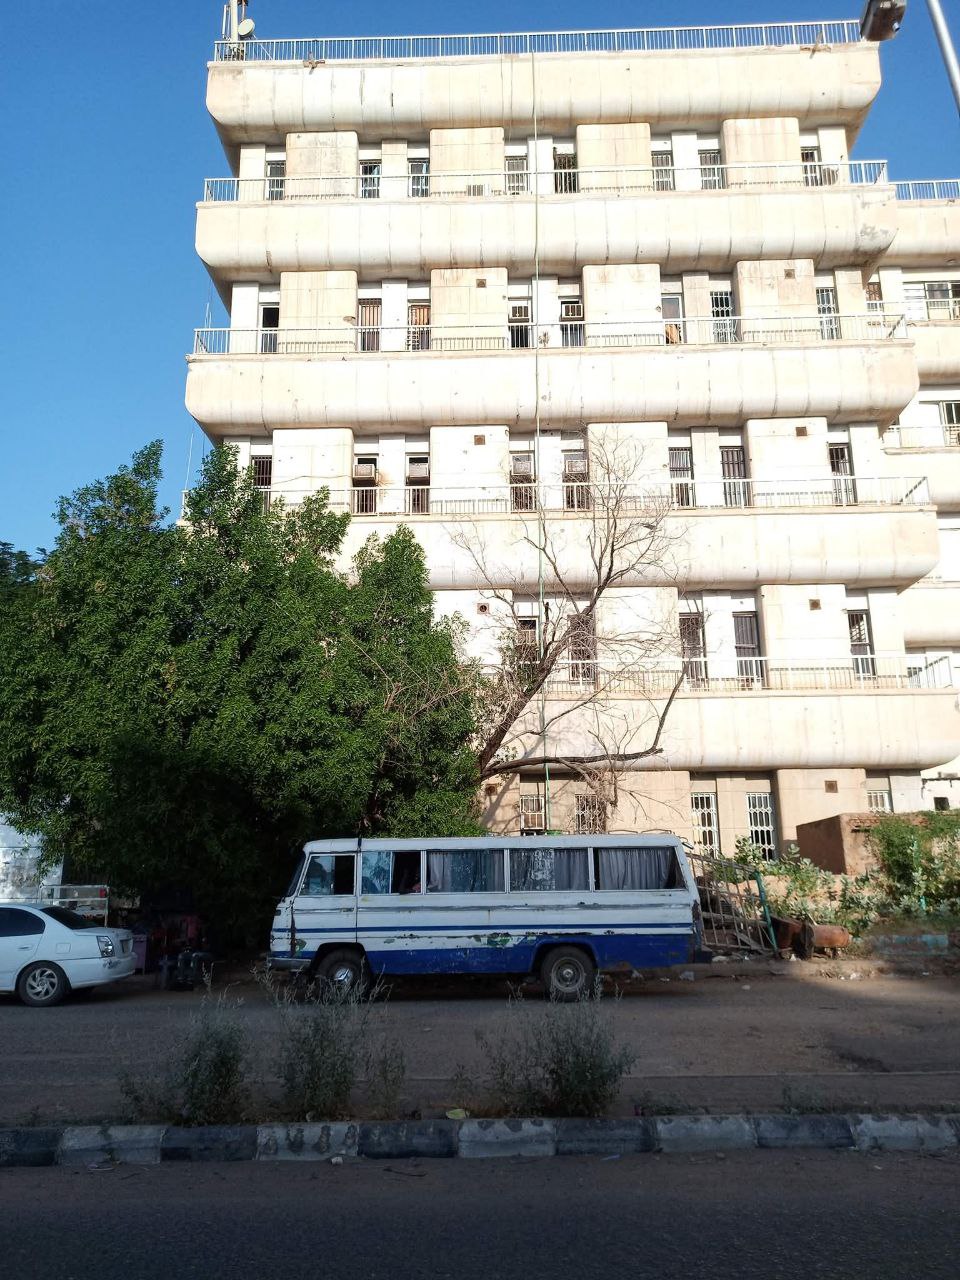
الوصف بالفصحى: بناية سكنية من أربعة طوابق تطل على طريق معبد تقف أمامها سيارة وحافلة نقل عام
الوصف بالعامية السودانية: عمارة أربعة طوابق فاتحة في الظلط قدامها واقفة عربية وحافلة مواصلات
التصنيف: Urban & City Life